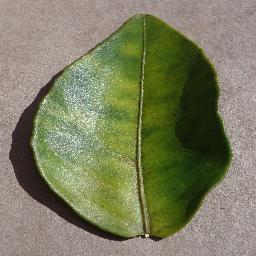
Label: Orange___Haunglongbing_(Citrus_greening)